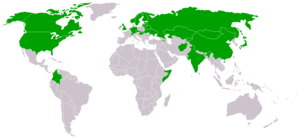
Federation of International Bandy
Medlemmer af FIB (2014)
Federation of International Bandy er det internationale forbund og dermed det styrende organ for sportsgrenen bandy på verdensplan. FIB blev stiftet den 12. februar 1955 i Stockholm af fire landes nationale bandyforbund: Norge, Sovjetunionen, Finland og Sverige. Forbundet har haft sæde i Sverige siden 1979, og det nuværende kontor er placeret i Katrineholm.